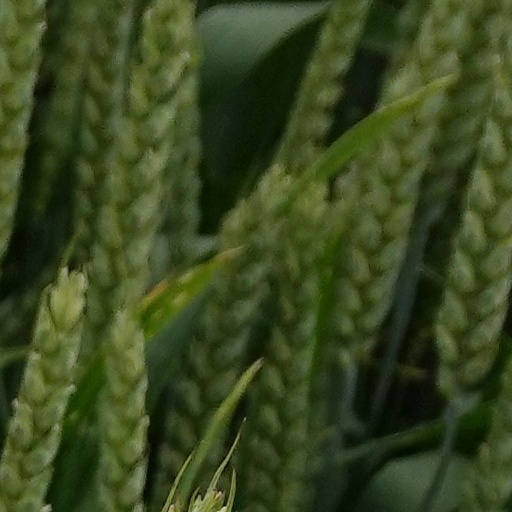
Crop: wheat